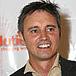
Age: 46